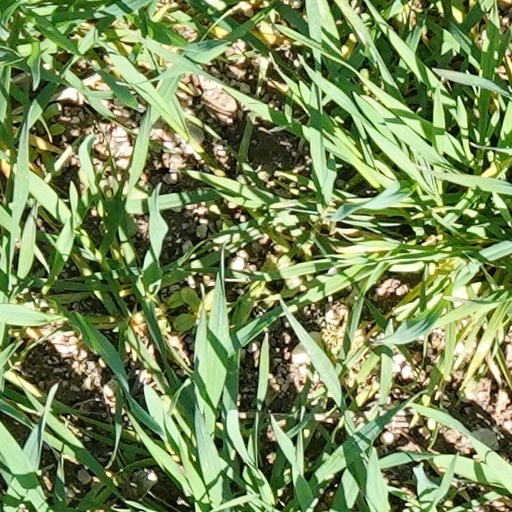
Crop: wheat